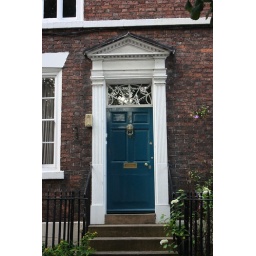
A blue door in Chester.